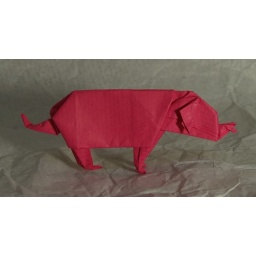
For the story : The Three Little Pigs. Diagram in the book &amp;quot;Storytime Origami&amp;quot; by John Montroll. Wrapping paper